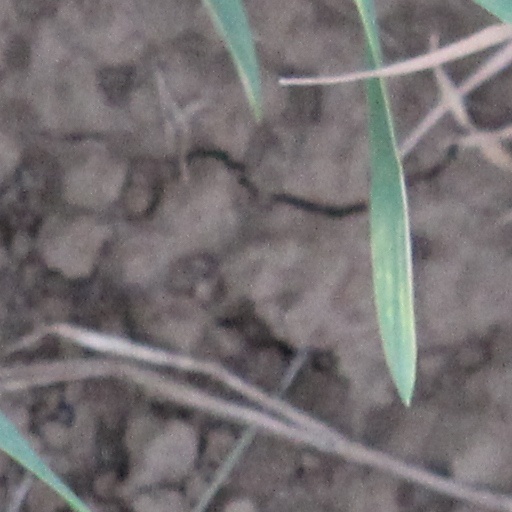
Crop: wheat